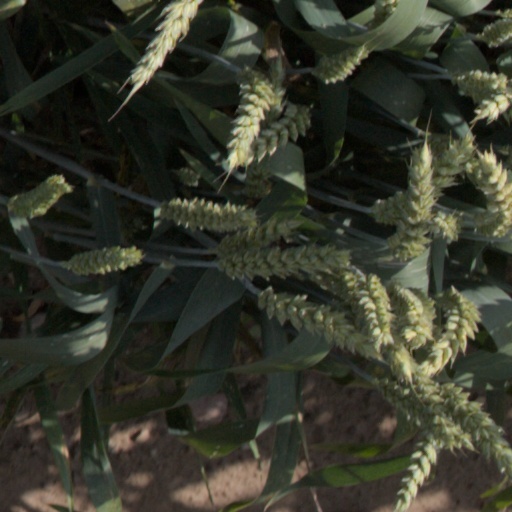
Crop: wheat